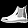
Label: Ankle boot